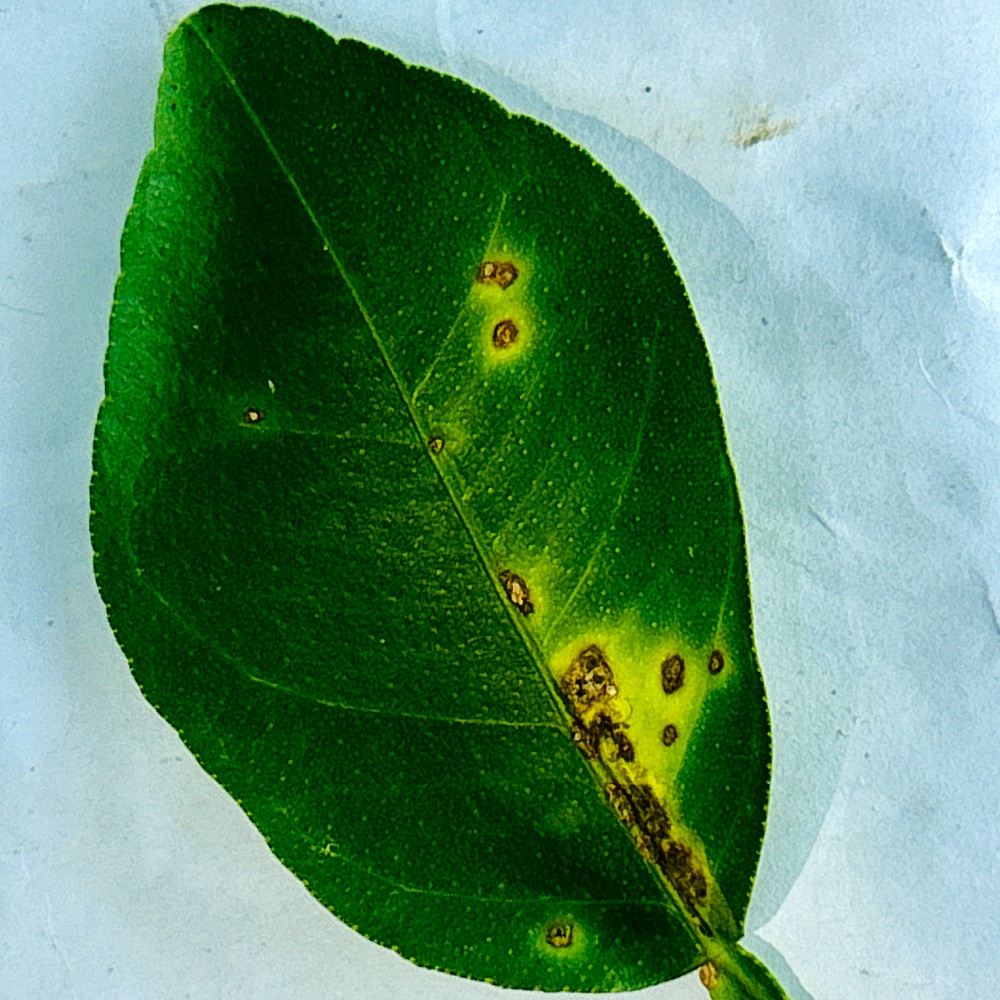
Label: Anthracnose